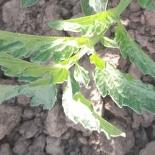
Crop: Tomato
Condition: healthy-leaf